English cricket team in Australia in 1911–12

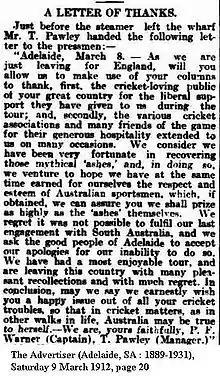
Letter of thanks from the English Captain P.F. Warner for the tour

An English cricket team toured Australia in 1911–12. It was led by Plum Warner, but Johnny Douglas took over the captaincy for all five Test matches when Warner fell ill early in the tour. Despite losing the first Test at Sydney, a side which included Jack Hobbs, Frank Woolley, Sydney Barnes and Wilfred Rhodes hit back to win the remaining four Tests. They thus regained The Ashes.